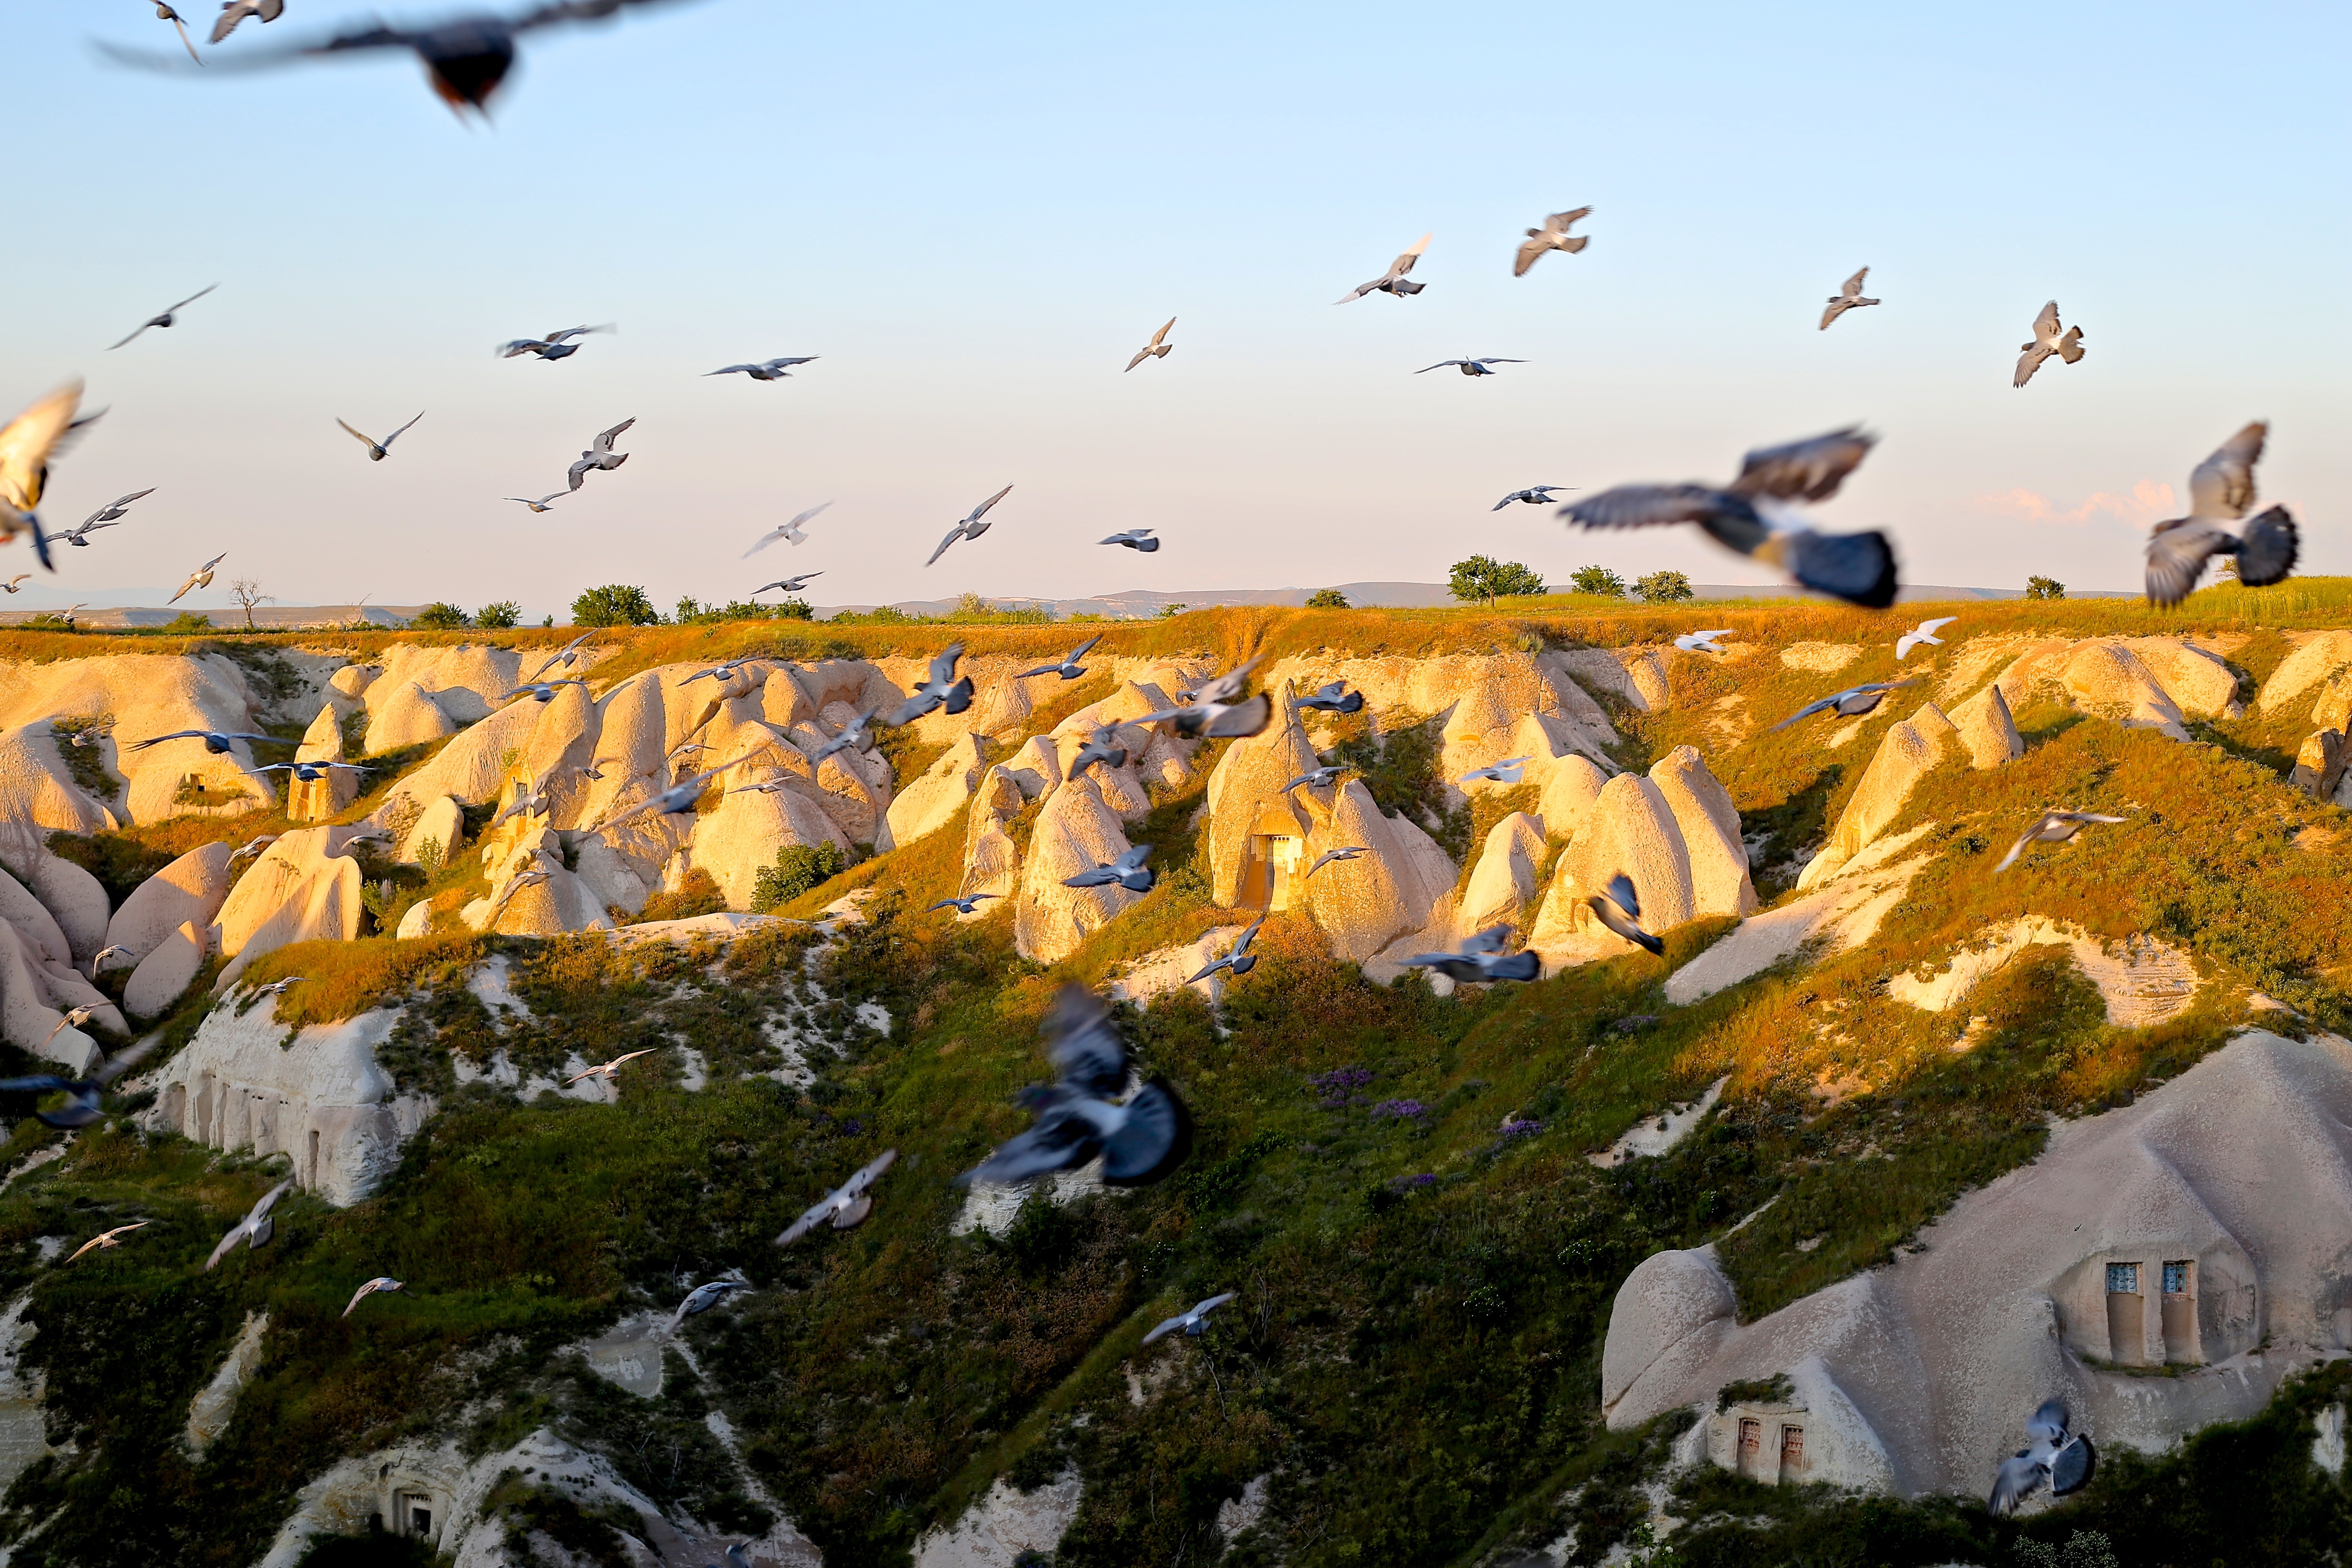
landscape, rock, mountain, bird, sky, sunrise, sunset, hill, flower, wind, sandstone, valley, stone, autumn, soil, birds, pigeons, limestone, grass land, ecosystem